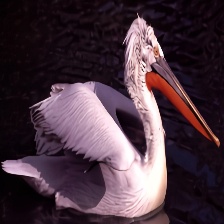
Species: DALMATIAN PELICAN
Scientific name: PELECANUS CRISPUS